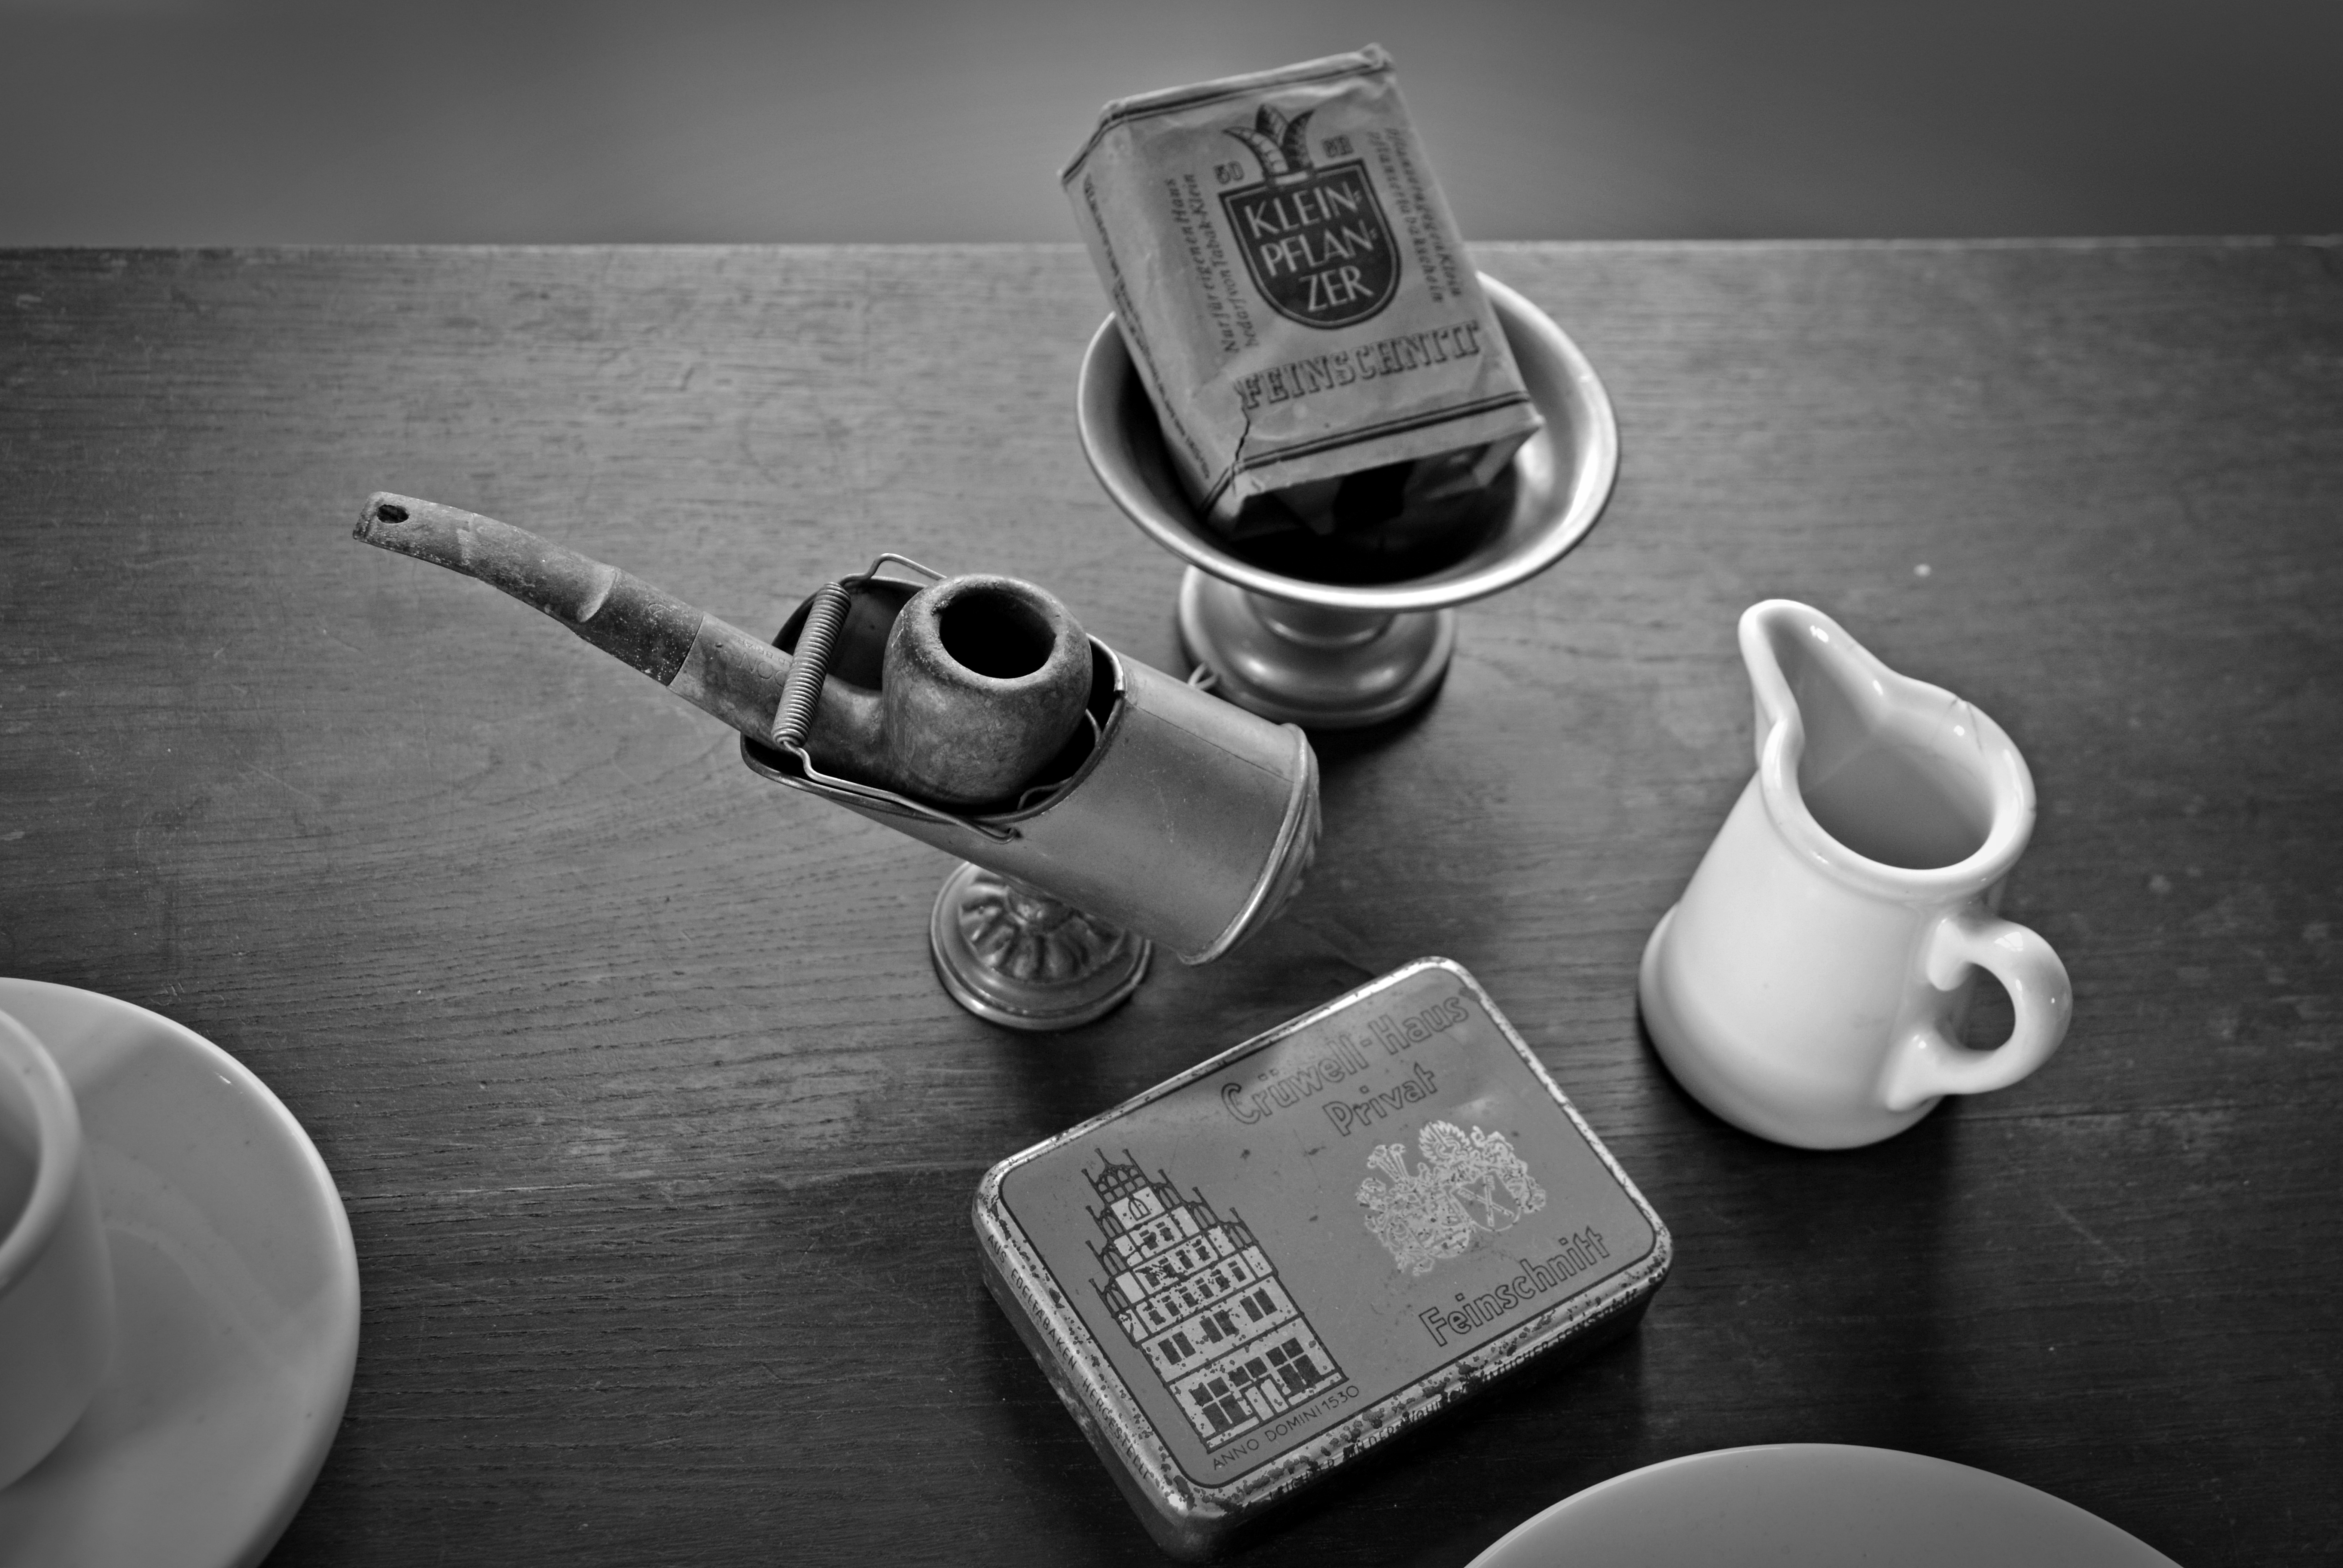
hand, black and white, white, photography, old, smoking, black, monochrome, cigarette, brand, illustration, pipe, photograph, break, shape, historically, benefit from, tobacco, still life photography, monochrome photography